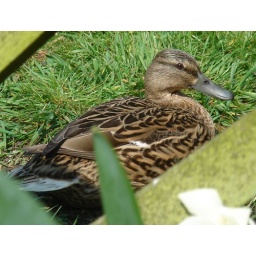
The ducks like to lurk under the bird feeders in the hope of a meal